Albert Pinkham Ryder

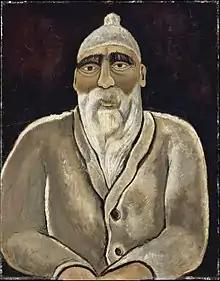
"Albert Pinkham Ryder" (1938), a posthumous tribute by Marsden Hartley, who painted a series of dark landscapes inspired by the work of Ryder in 1909

Ryder completed fewer than two hundred paintings, nearly all of which were created before 1900. He rarely signed and never dated his paintings.